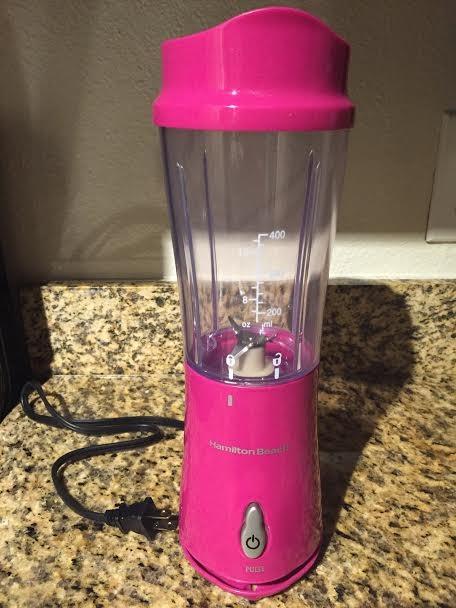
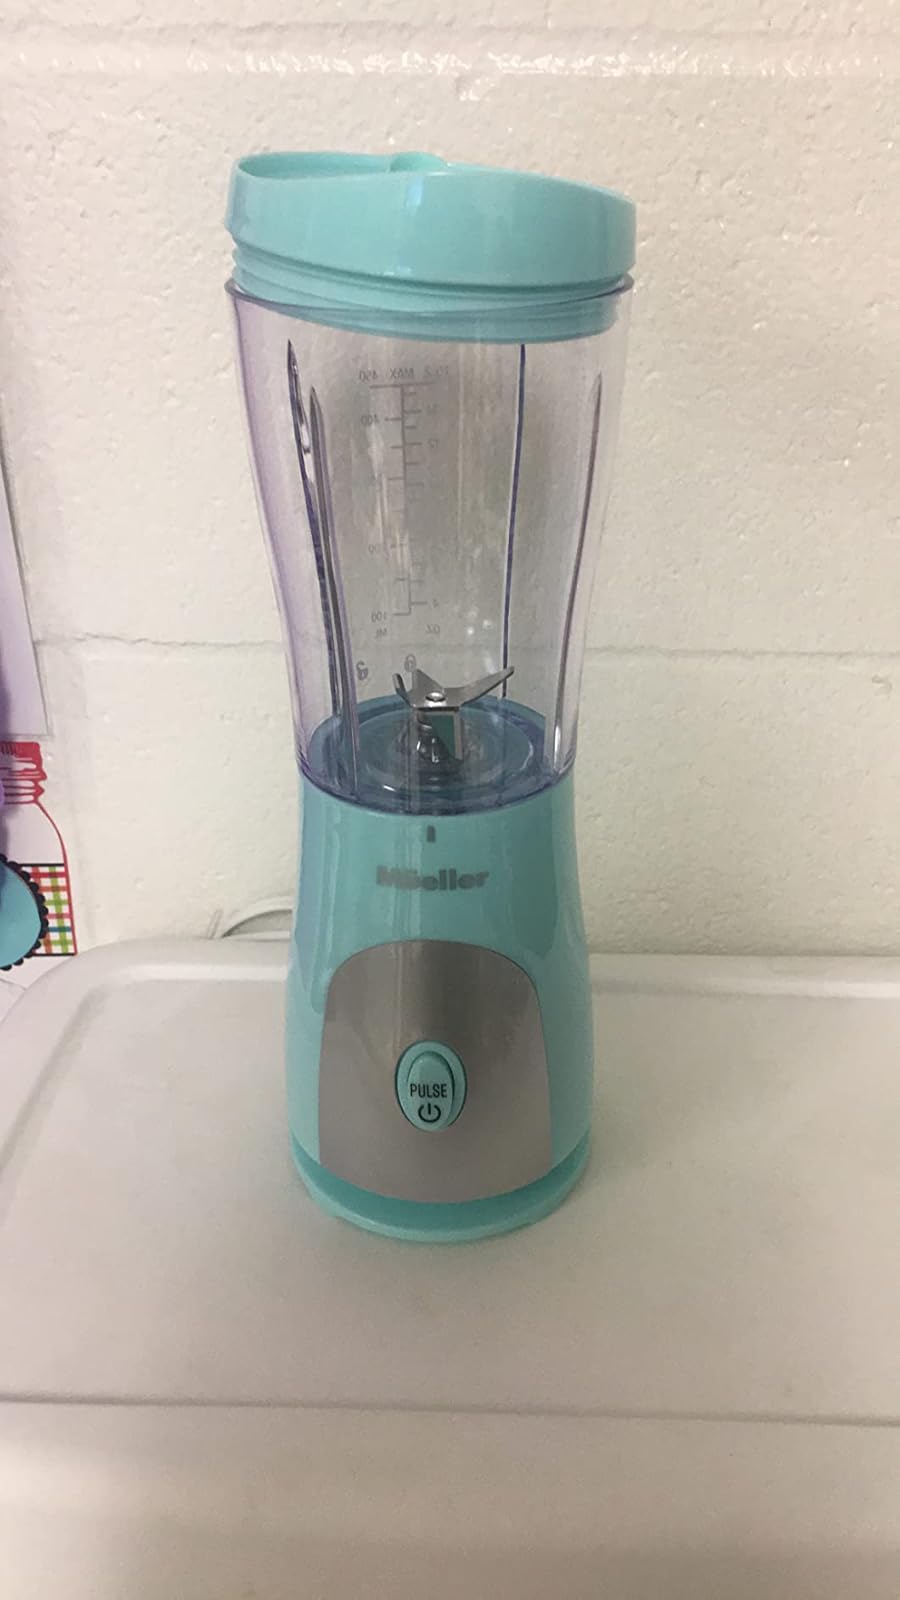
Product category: items_blender
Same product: no